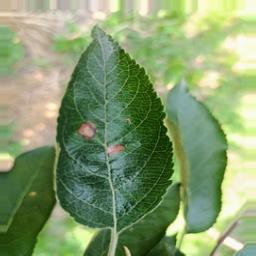
Label: Alternaria